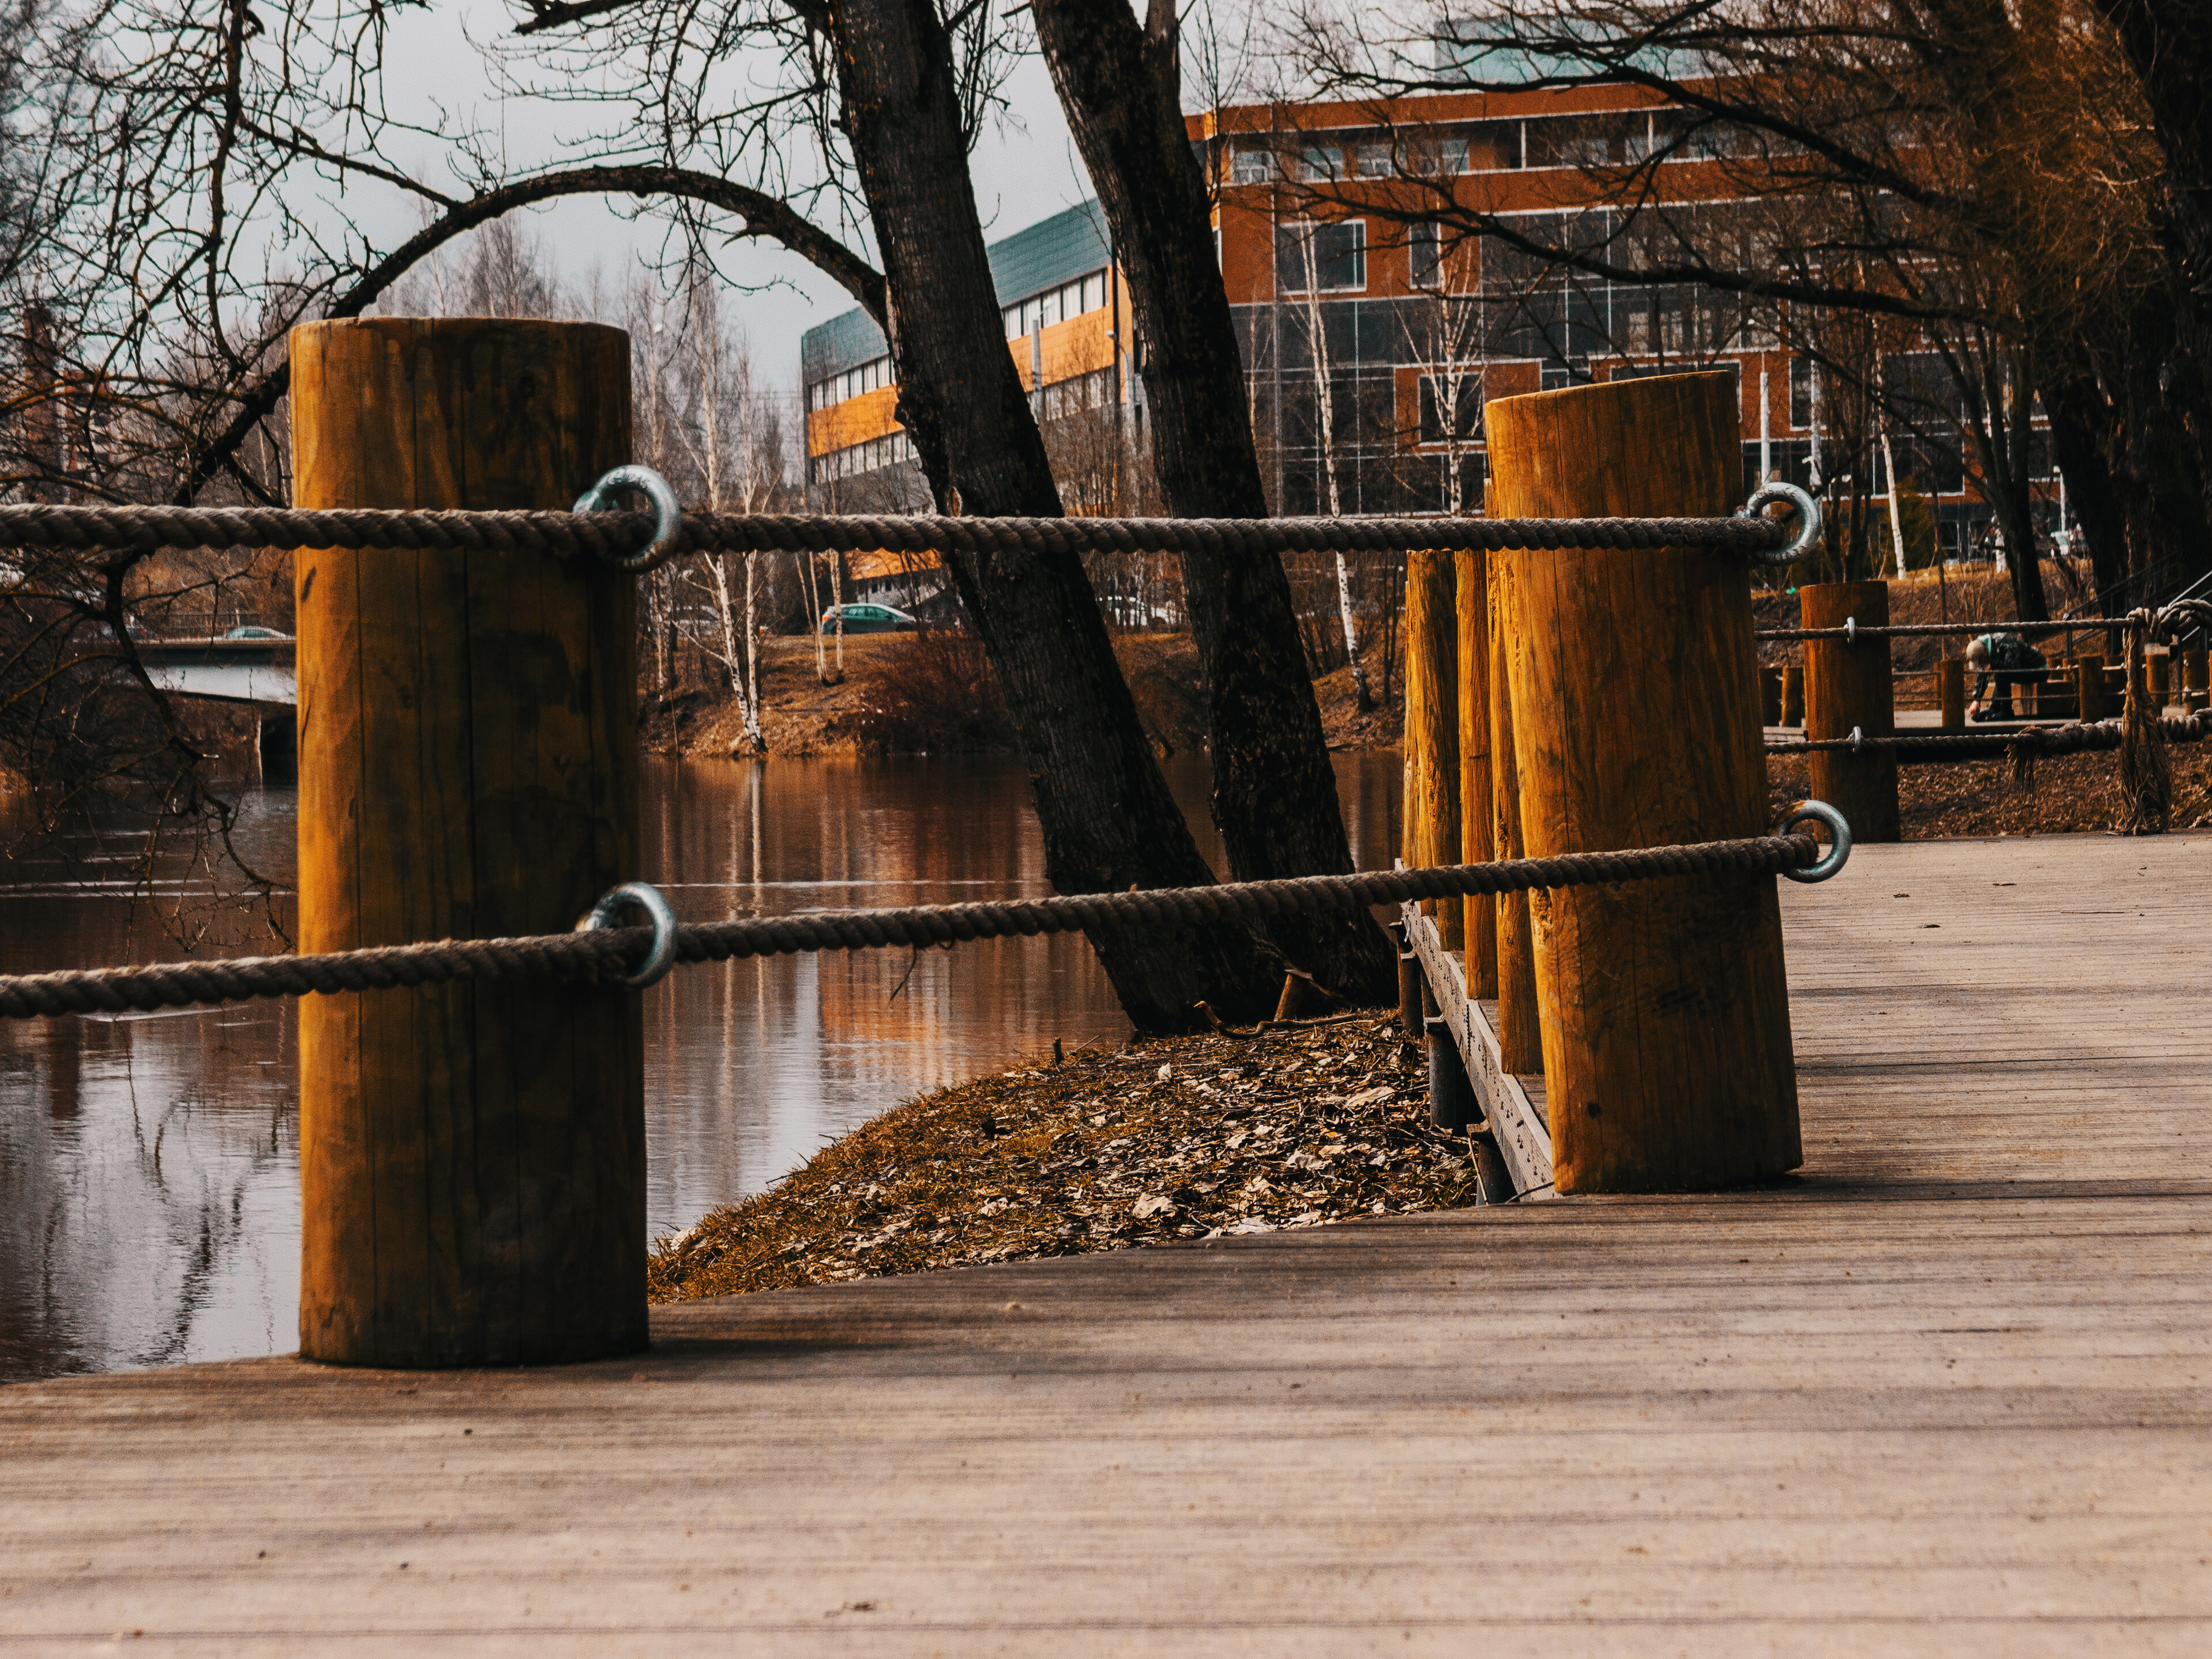
images, water, tree, plant, wood, trunk, sunlight, road surface, twig, morning, grass, freezing, Tints and shades, landscape, city, fence, winter, sidewalk, metal, road, deciduous, reflection, shadow, evening, bridge, street, handrail, walkway, water feature, guard rail, rock, canal, symmetry, automotive wheel system, forest, woodland, autumn, channel, night, gate